Arrow lock

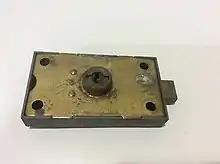
A USPS Arrow Lock, uninstalled

An arrow lock is a lock with standard dimensions used by the United States Postal Service for mail carriers to access collection boxes, outdoor parcel lockers, cluster box units, and apartment mailbox panels. Arrow locks are unlocked through the use of a corresponding "arrow key". Arrow locks are also referred to as "Master Access Locks"